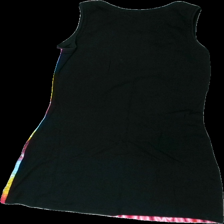
View: back
Type: Dress
Category: Ladies
Brand: Missing
Colors: Black, Yellow, Blue, Multicolor
Material: 100% cotton
Pattern: Floral print
Cut: Regular
Size: M
Season: Summer
Price range: 50-100
Recommended usage: Reuse
Description: regnbågsfärgad klänning med påsydda blommor